Booby Trap (novella)

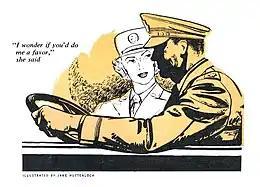
Jane Huttenloch illustrated "Booby Trap" for "The American Magazine" (August 1944)

Major Goodwin has been working for Army Intelligence for some time already, and has recently concluded a dangerous mission concerning another problem besides the Nazis: greed by munitions contractors jockeying for post-war power, in the present case by industrial espionage concerning an advanced type of grenade.